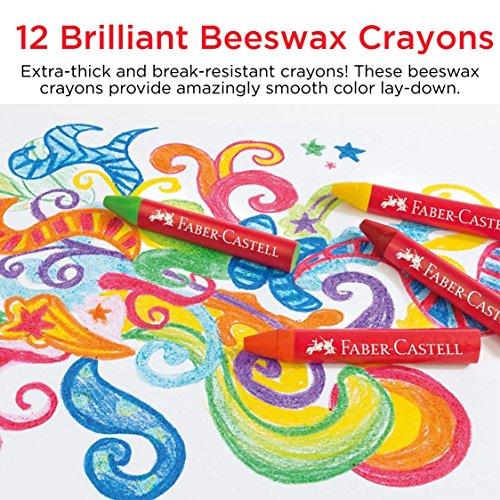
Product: Faber-Castell Beeswax Crayons in Durable Storage Case, 12 Vibrant Colors
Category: Arts, Crafts & Sewing | Painting, Drawing & Art Supplies | Drawing | Drawing Media | Crayons
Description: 12 crayons in a sturdy storage case: crayons designed for school or art on-the-go Store your beeswax crayons in a snap-in crayon carrying case that is travel friendly.
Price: $5.99
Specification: ProductDimensions:1x7.2x3.9inches|ItemWeight:7.2ounces|ShippingWeight:7.2ounces(Viewshippingratesandpolicies)|DomesticShipping:ItemcanbeshippedwithinU.S.|InternationalShipping:ThisitemcanbeshippedtoselectcountriesoutsideoftheU.S.LearnMore|ASIN:B00IO06VEM|Itemmodelnumber:FC129112|Manufacturerrecommendedage:3yearsandup